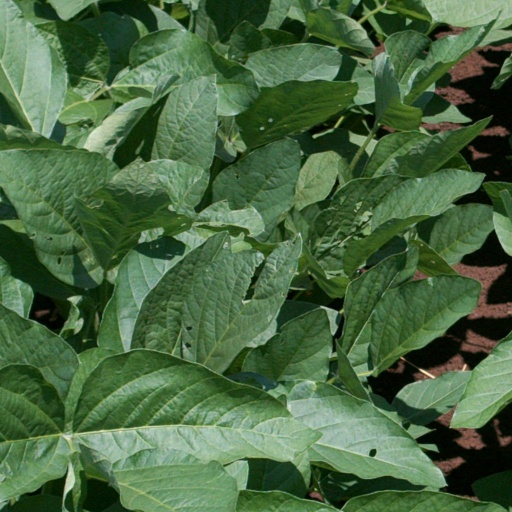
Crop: soybean